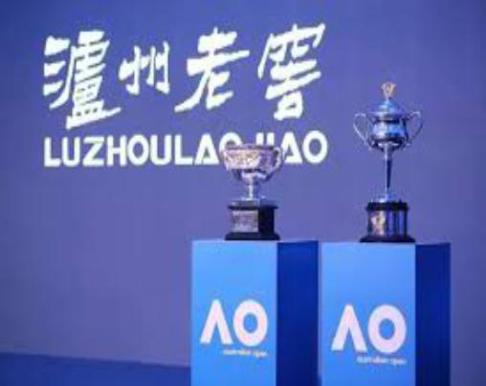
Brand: luzhoulaojiao-2
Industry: Food